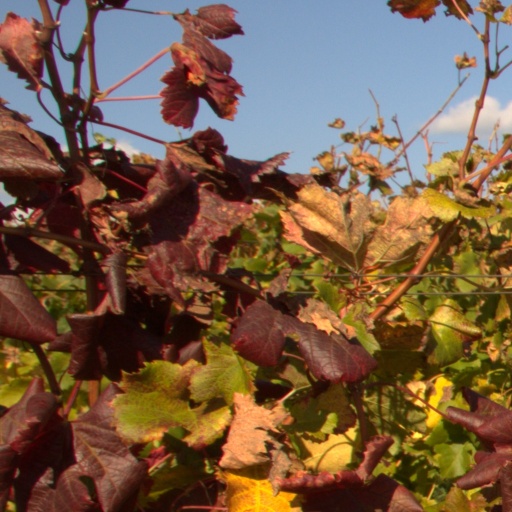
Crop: grape